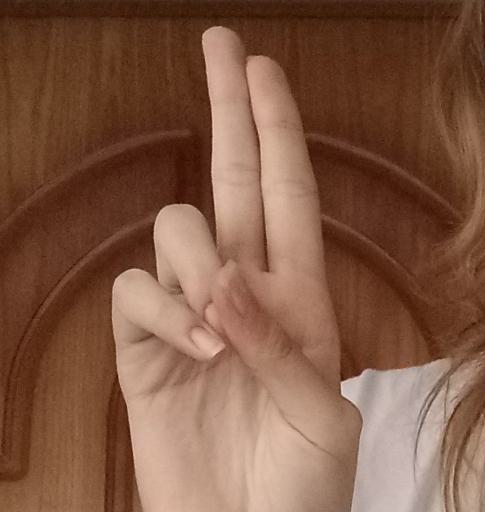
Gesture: two_up